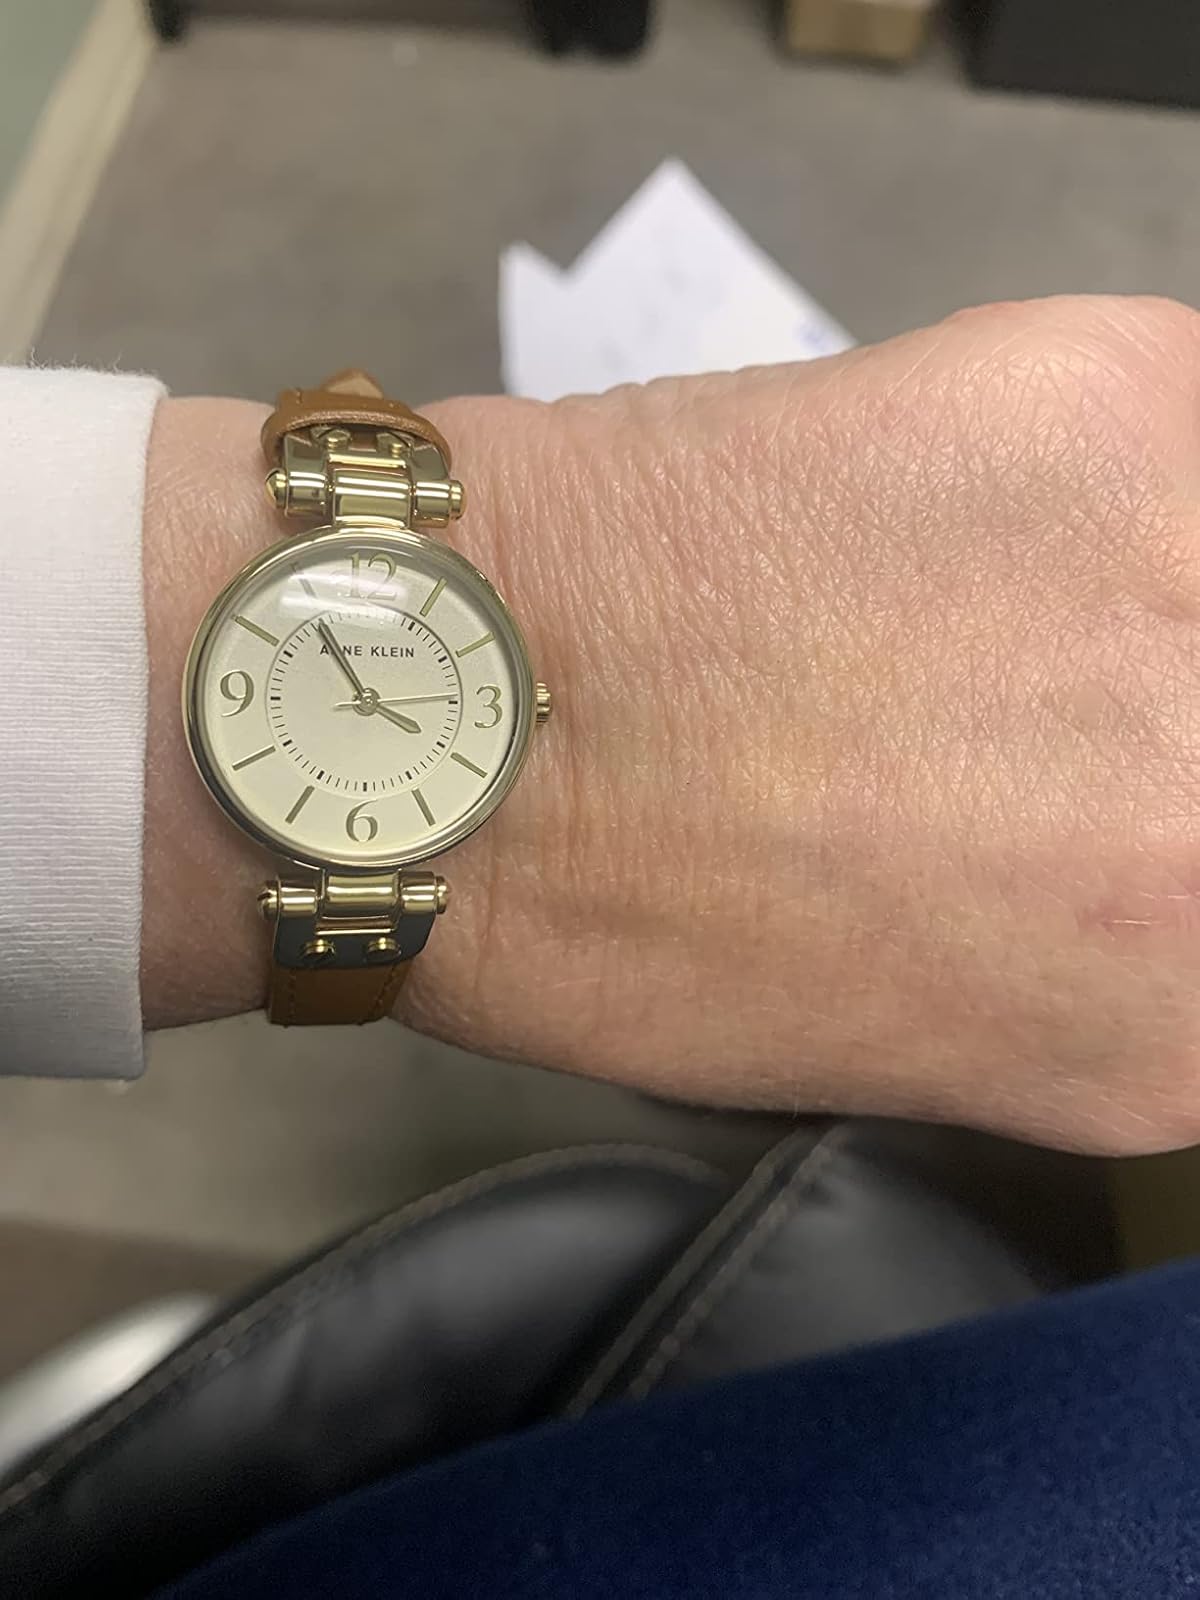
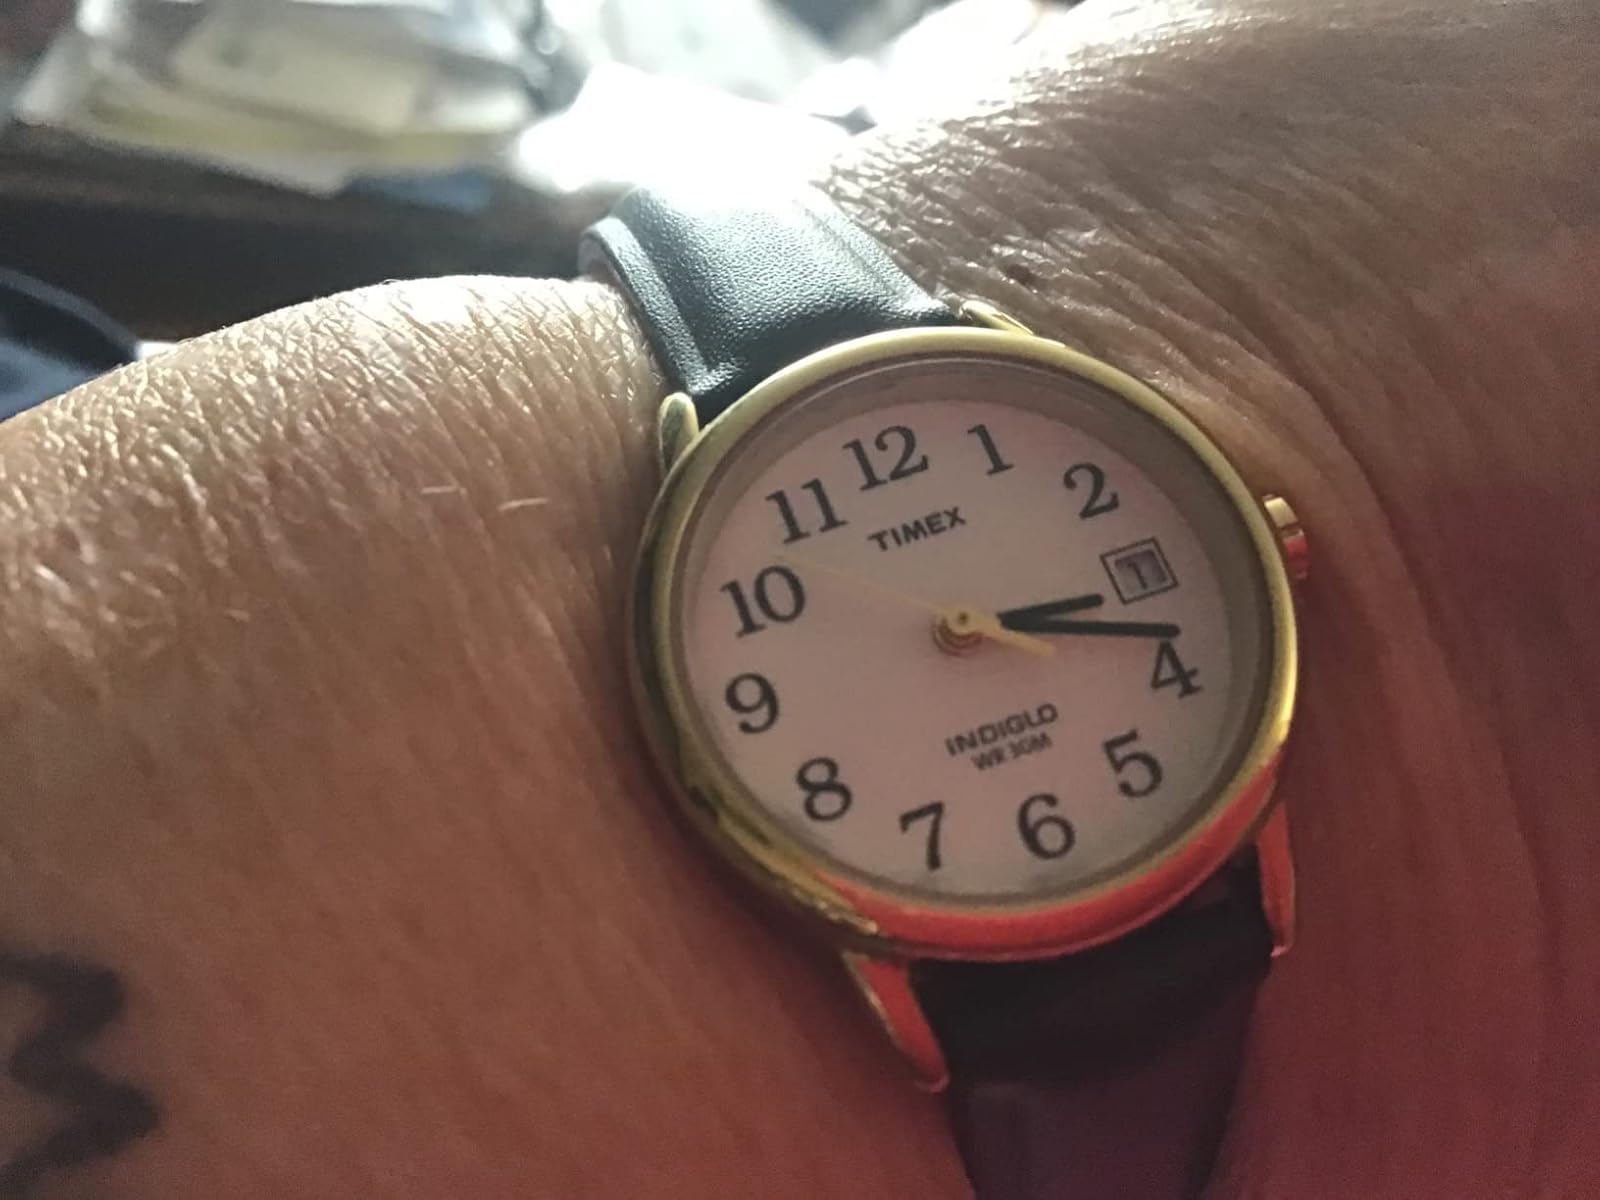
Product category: accessories_watch
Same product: no